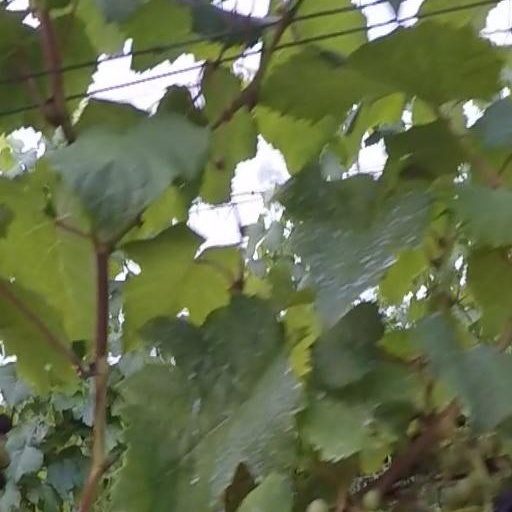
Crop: grape